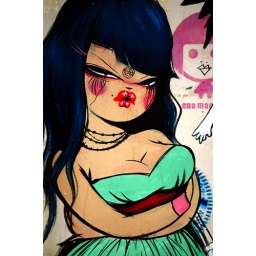
a market wall in Barcelona